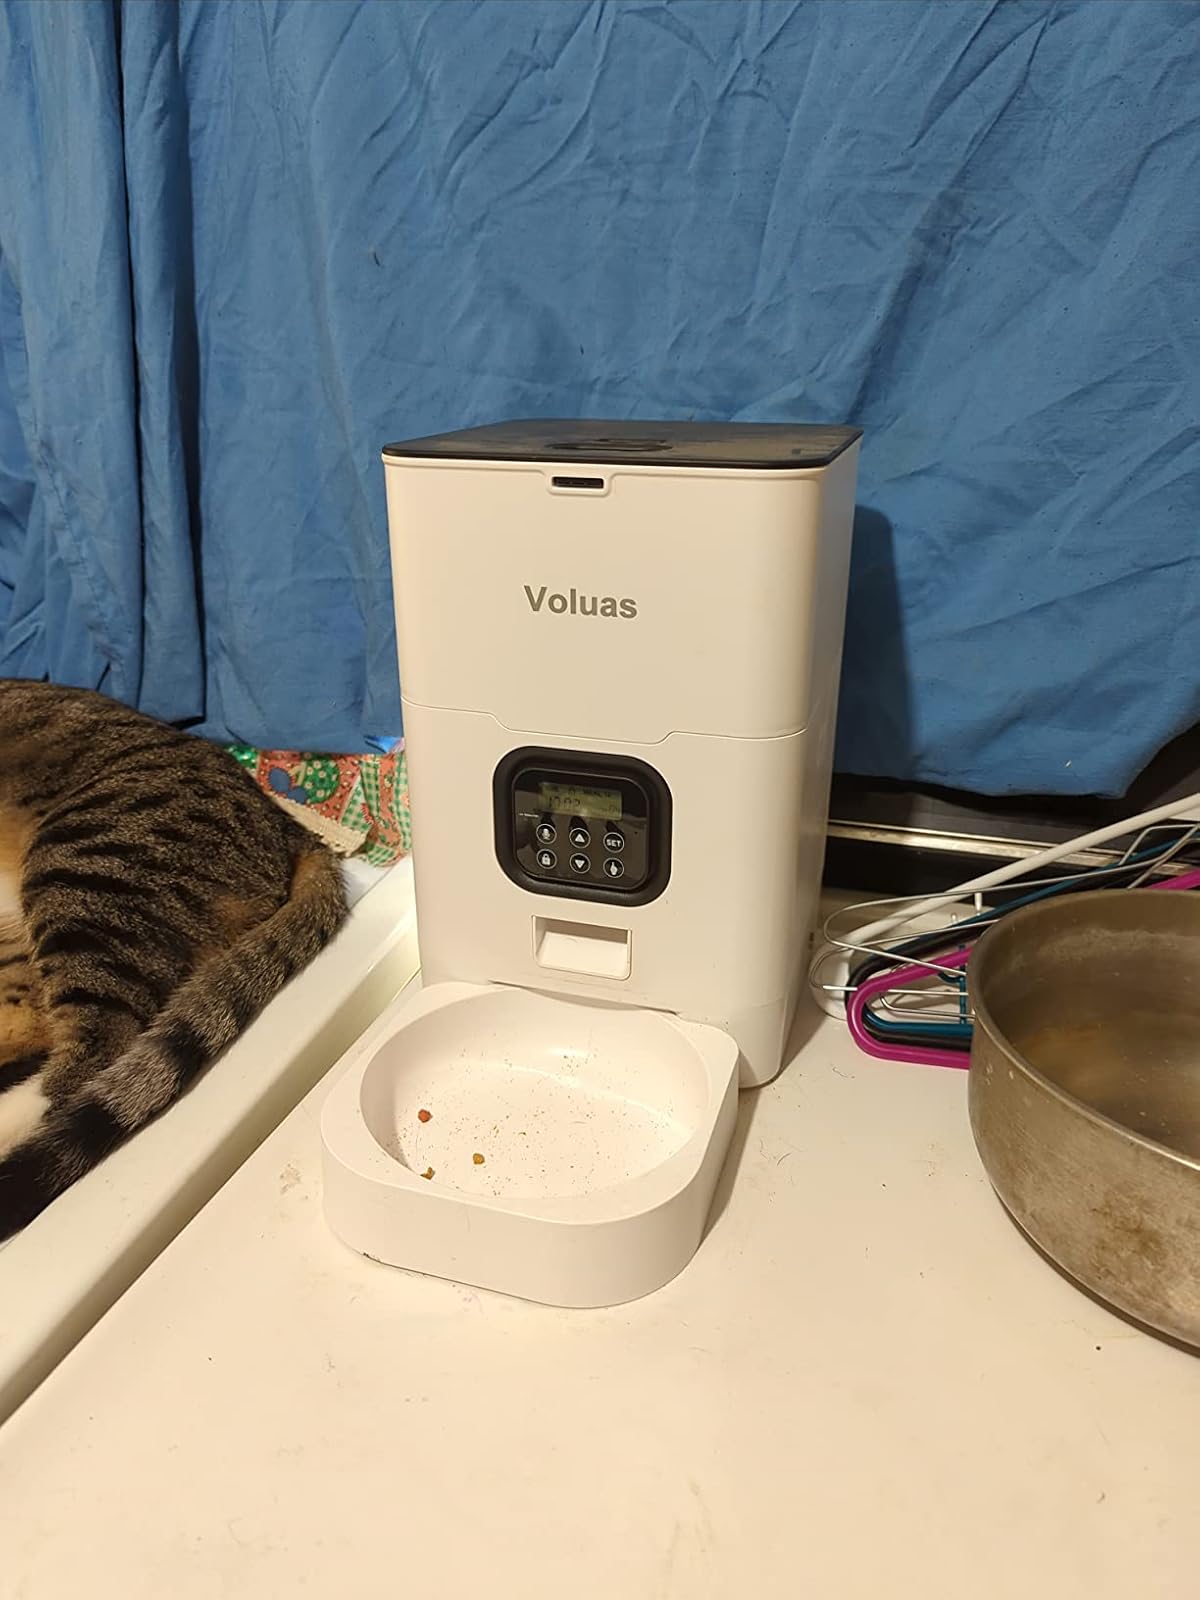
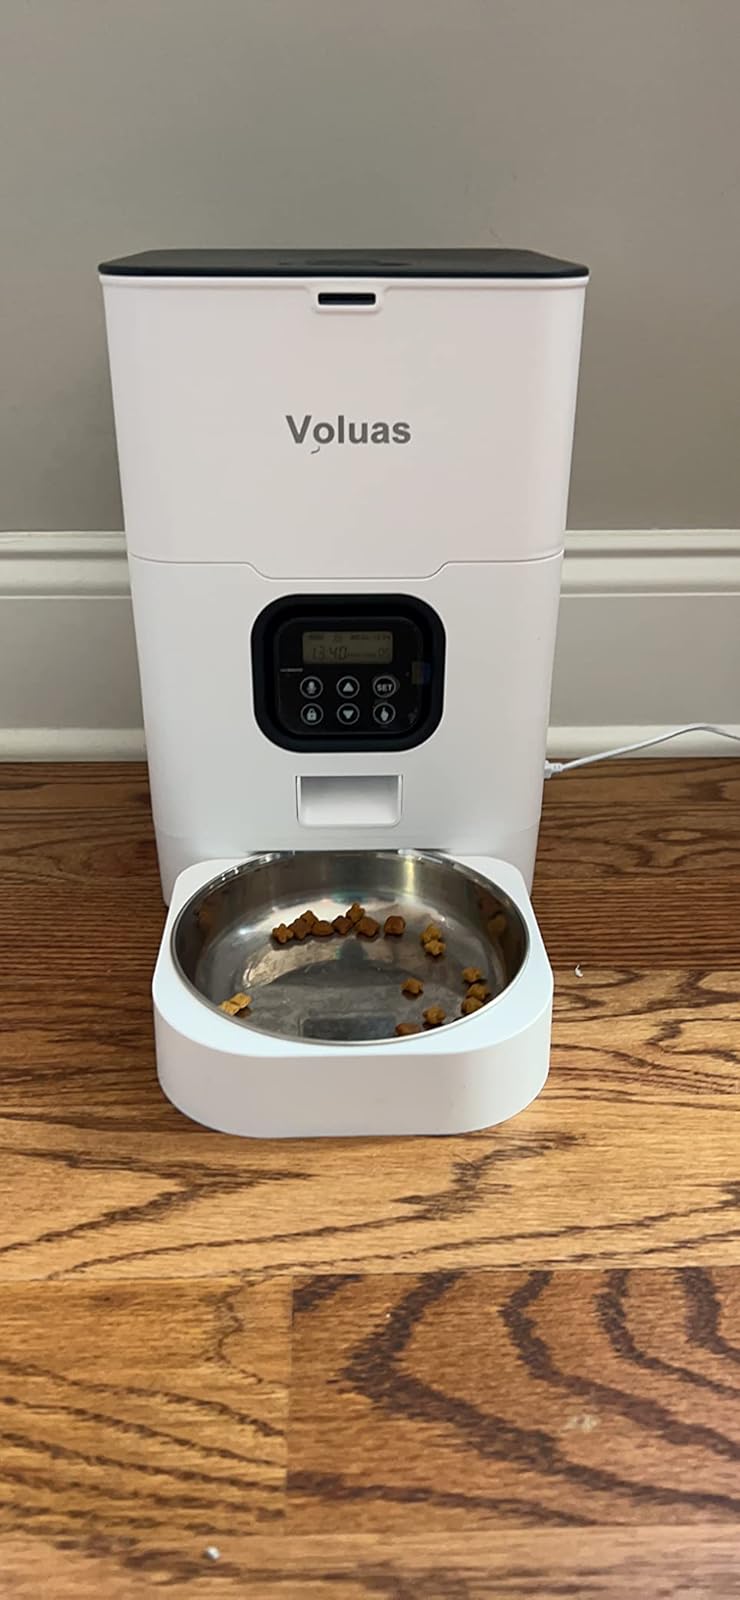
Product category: items_feeder
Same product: yes